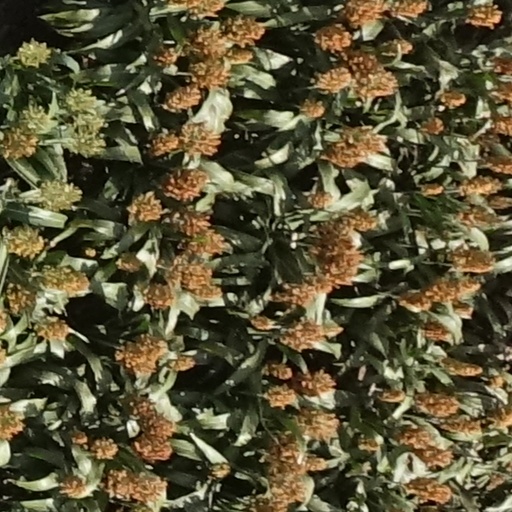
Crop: sorghum